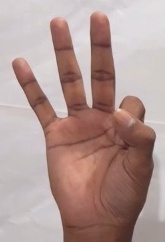
ASL sign: 9